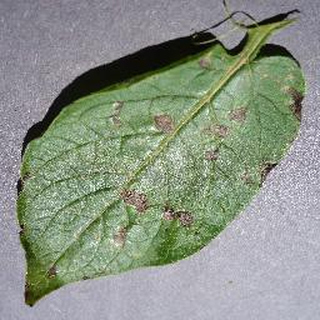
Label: potato_early_blight